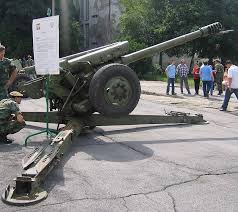
Label: Self Propelled Artillery